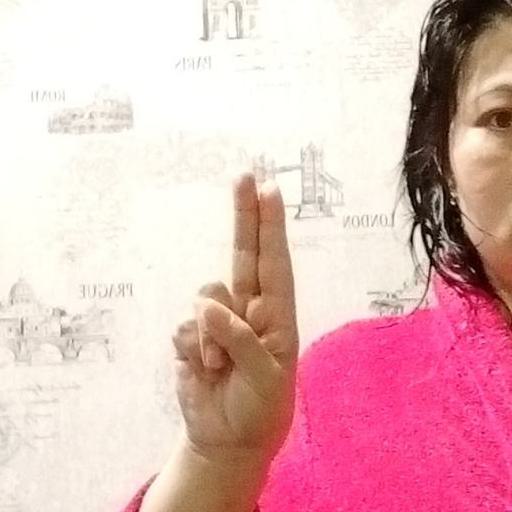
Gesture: two_up